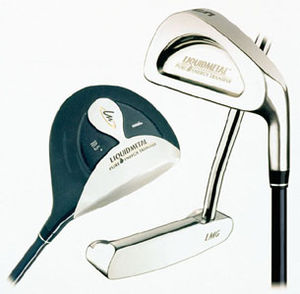
Golf / Golfkøller
Trækølle, jernkølle og putter.
Golf er en udendørs sport, der dyrkes både af amatører og professionelle med milliongevinster i de største turneringer.